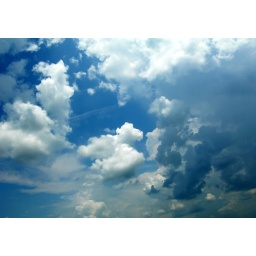
The clouds rock in Florida...this was the view outside my window. Photo by: Me